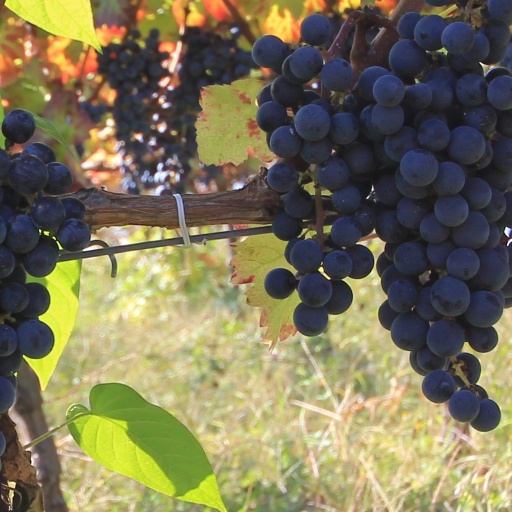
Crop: grape